Michael Fagan

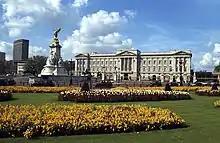
Buckingham Palace, pictured in 1980

In early July 1982, Fagan intruded into Buckingham Palace. He stated that he shimmied up a drainpipe and startled a housemaid, who called security. He disappeared before guards arrived, who then disbelieved the housemaid's report. Fagan said he then entered the palace through an unlocked window on the roof and wandered around for the next half-hour while eating cheese and crackers. Three alarms in total were tripped, but the police turned them off, believing they were faulty. He viewed royal portraits and sat for some time on a throne. He also spoke of entering the post room. He drank a half bottle of white wine, became tired and left.